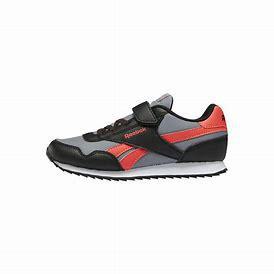
Brand: Reebok
Model: Royal Classic Jogger 3